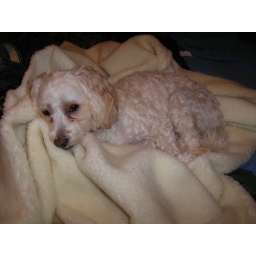
theres a girl in my bed